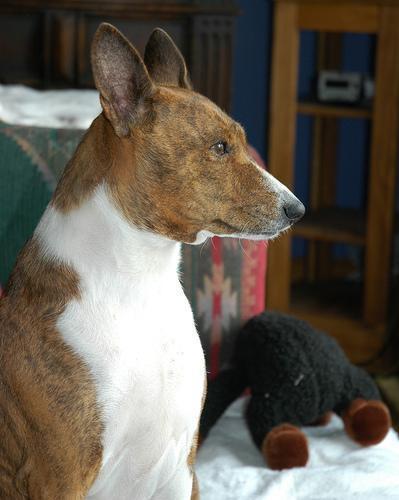
basenji